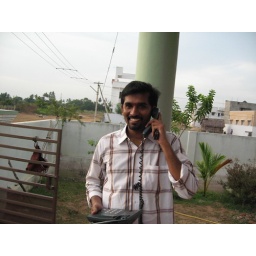
Bapa over phone ... Explaining the road-map to our house ... ;-)